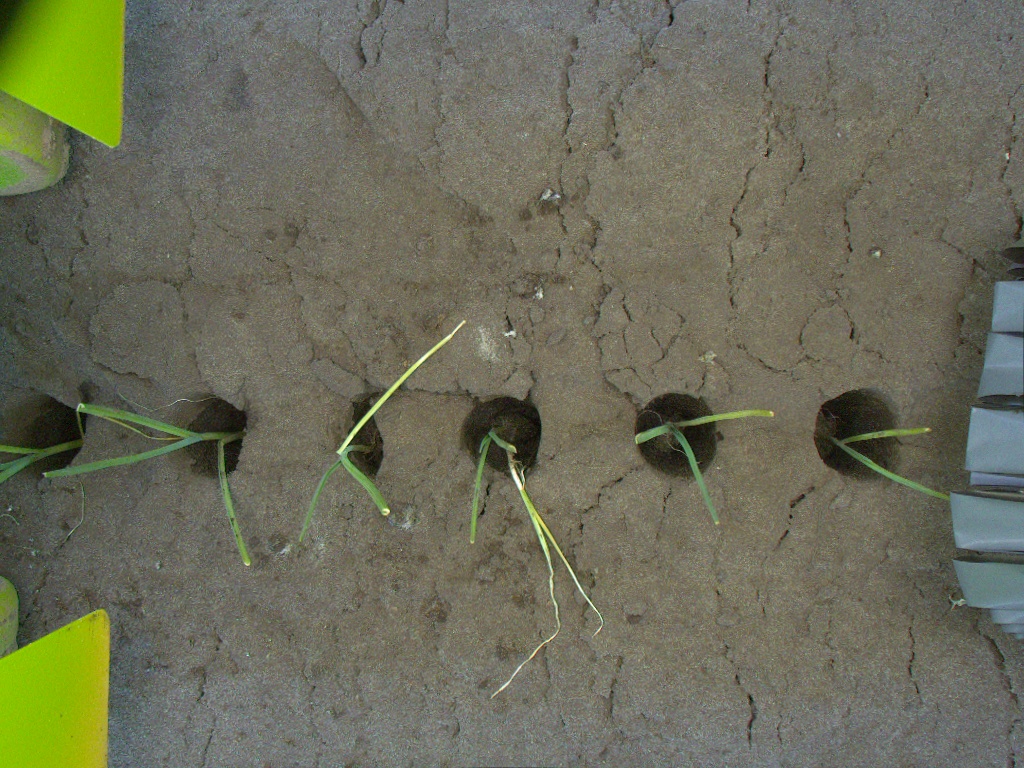
Crop: leek
Objects: stem_leek, stem_leek, stem_leek, stem_leek, stem_leek, stem_leek, stem_leek, leek, leek, leek, leek, leek, leek, leek